JoJo Savard

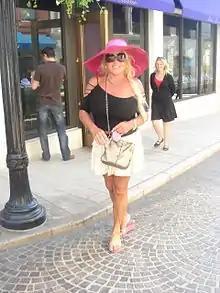
Savard in 2014

JoJo Savard is a former French-Canadian television psychic who gained popularity during the early 1990s.